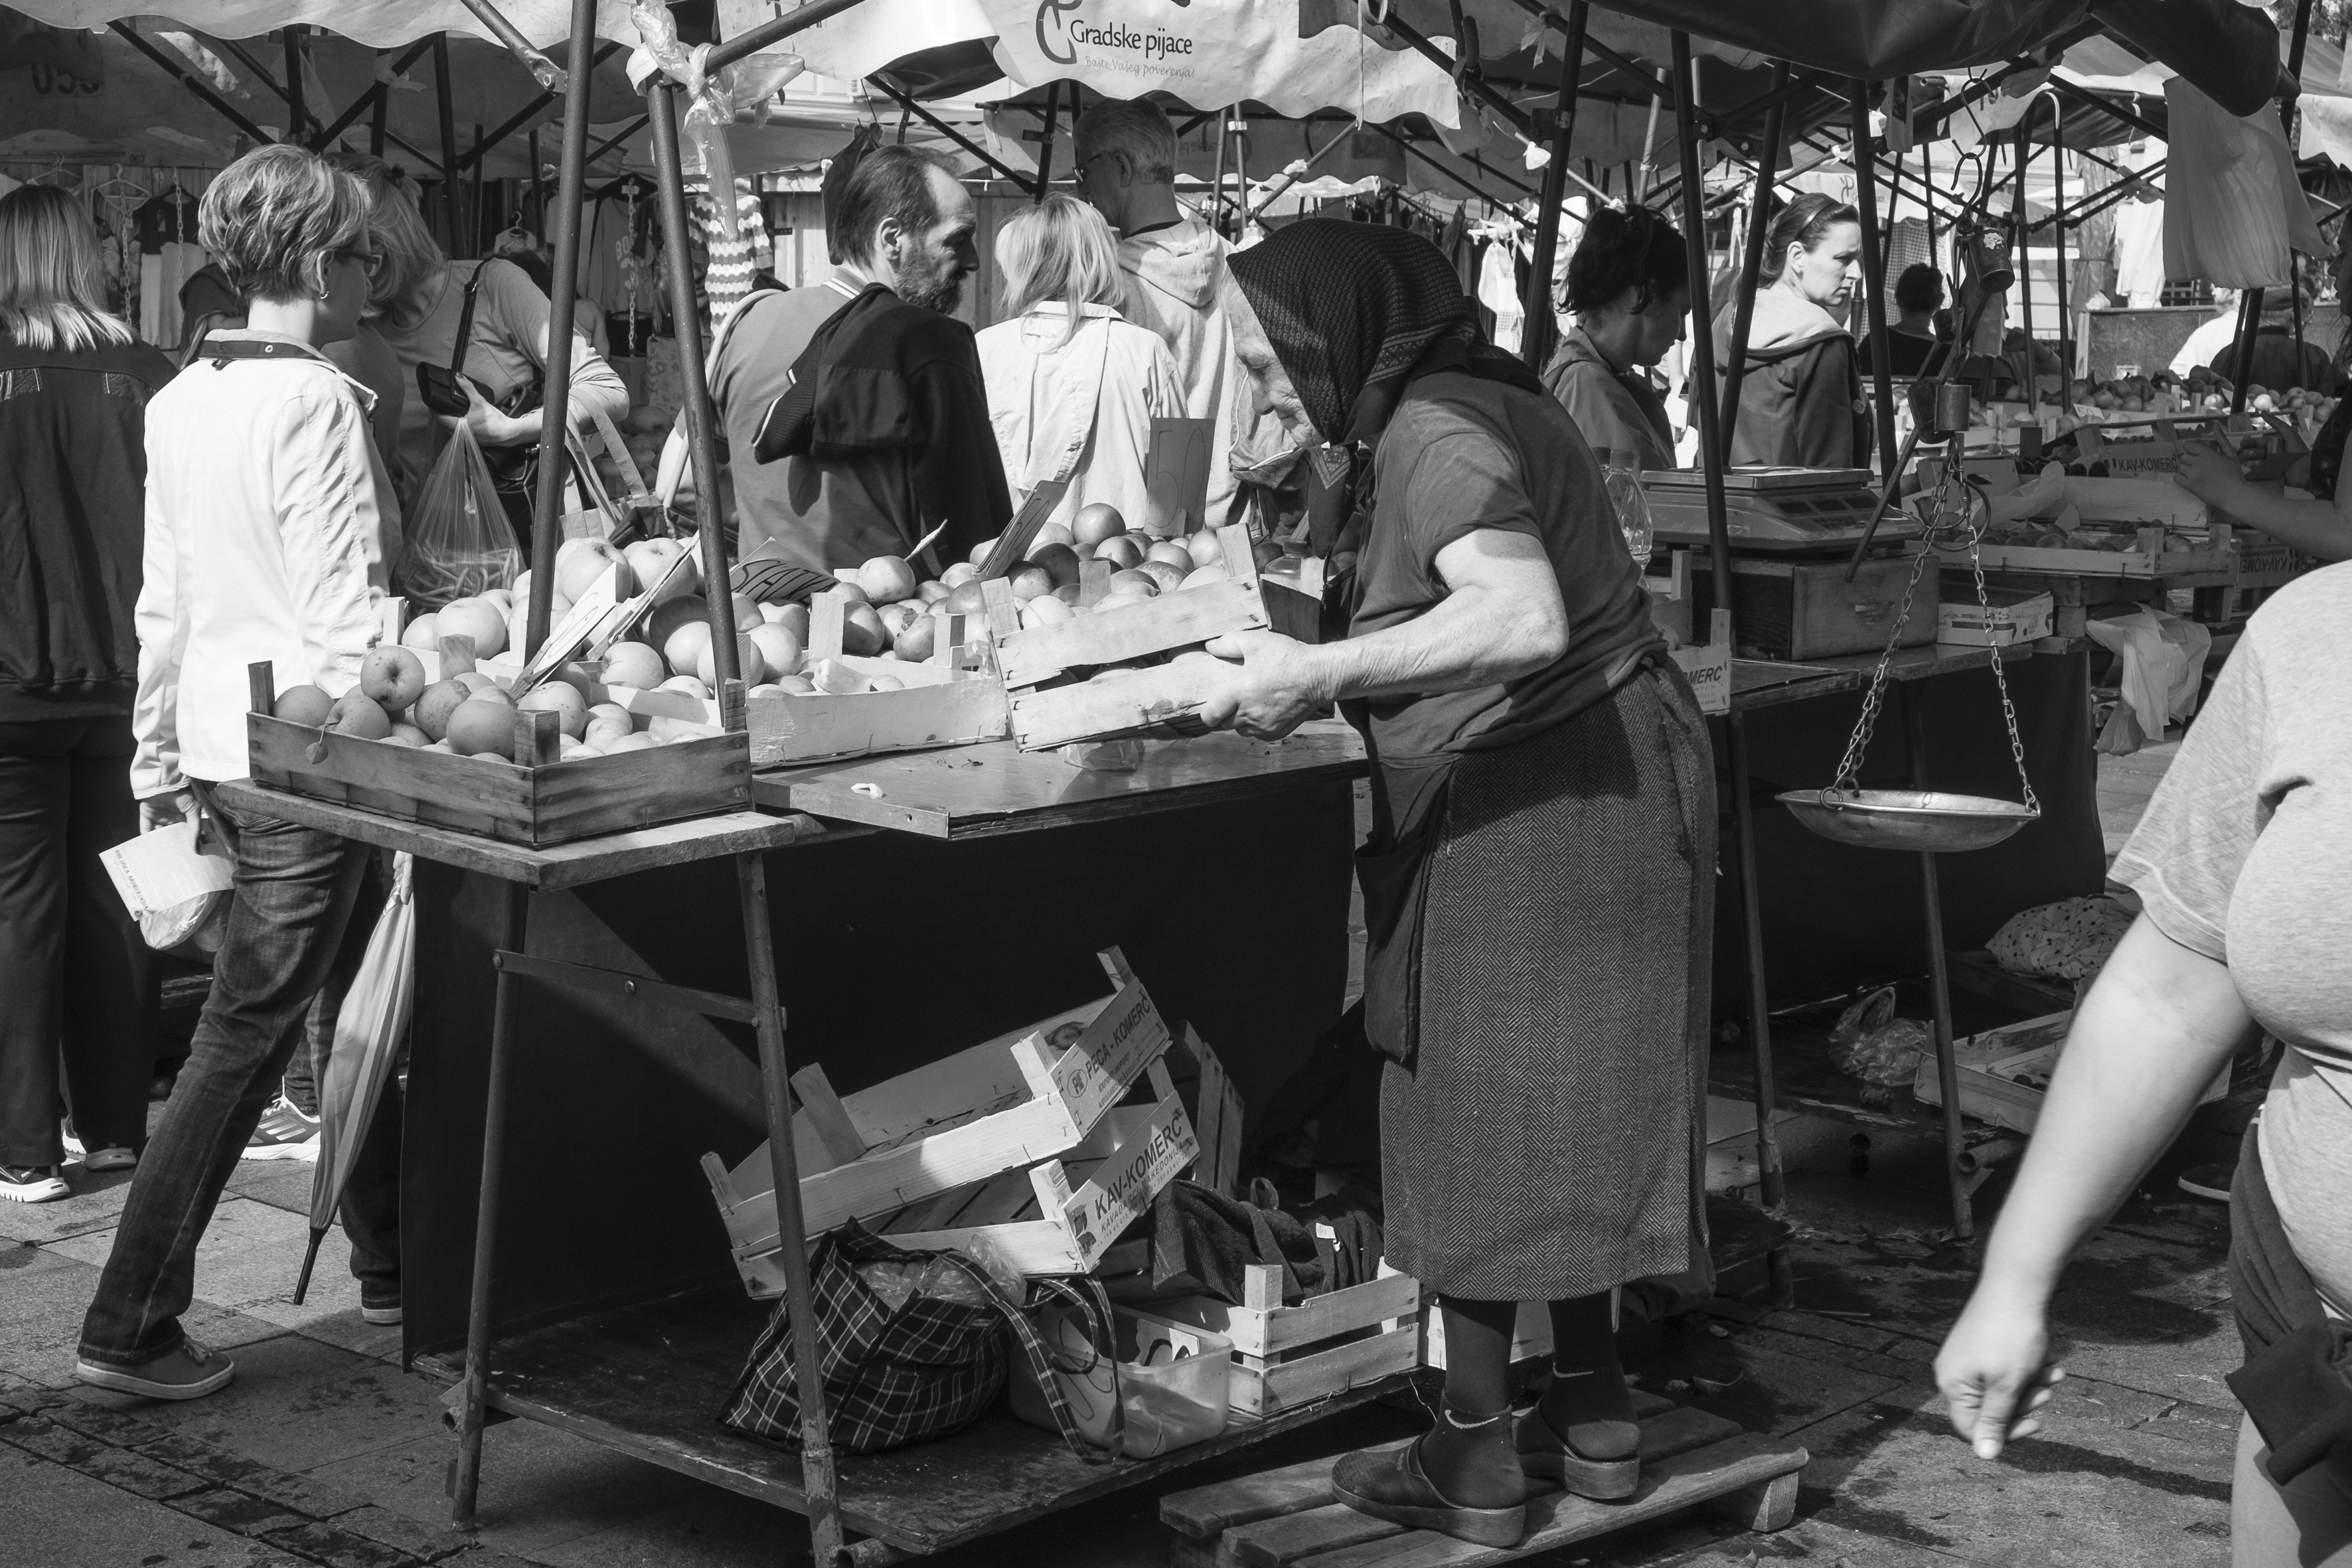
black and white, people, road, street, city, urban, crowd, travel, fujifilm, market, monochrome, bw, blackandwhite, blackwhite, serbia, cool image, photograph, noiretblanc, fuji, fujix, fujixe1, belgrade, laborer, monochrome photography, human settlement